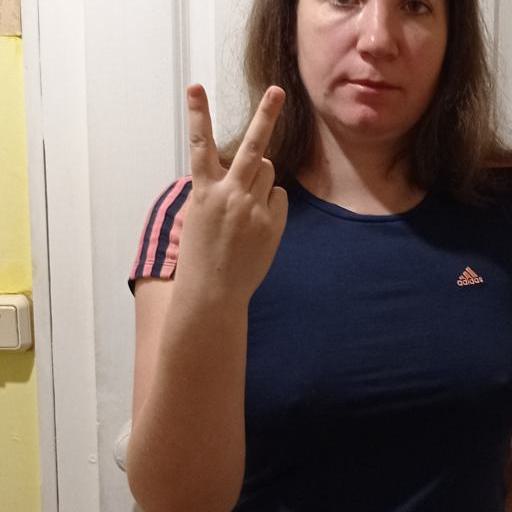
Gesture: peace_inverted